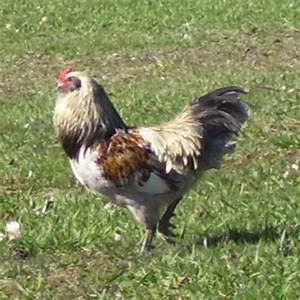
Label: chicken